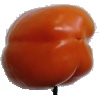
Label: Pepper Orange 1